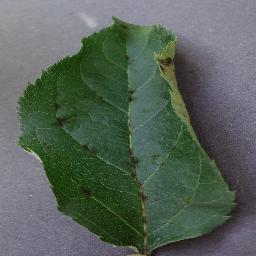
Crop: apple
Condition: scab